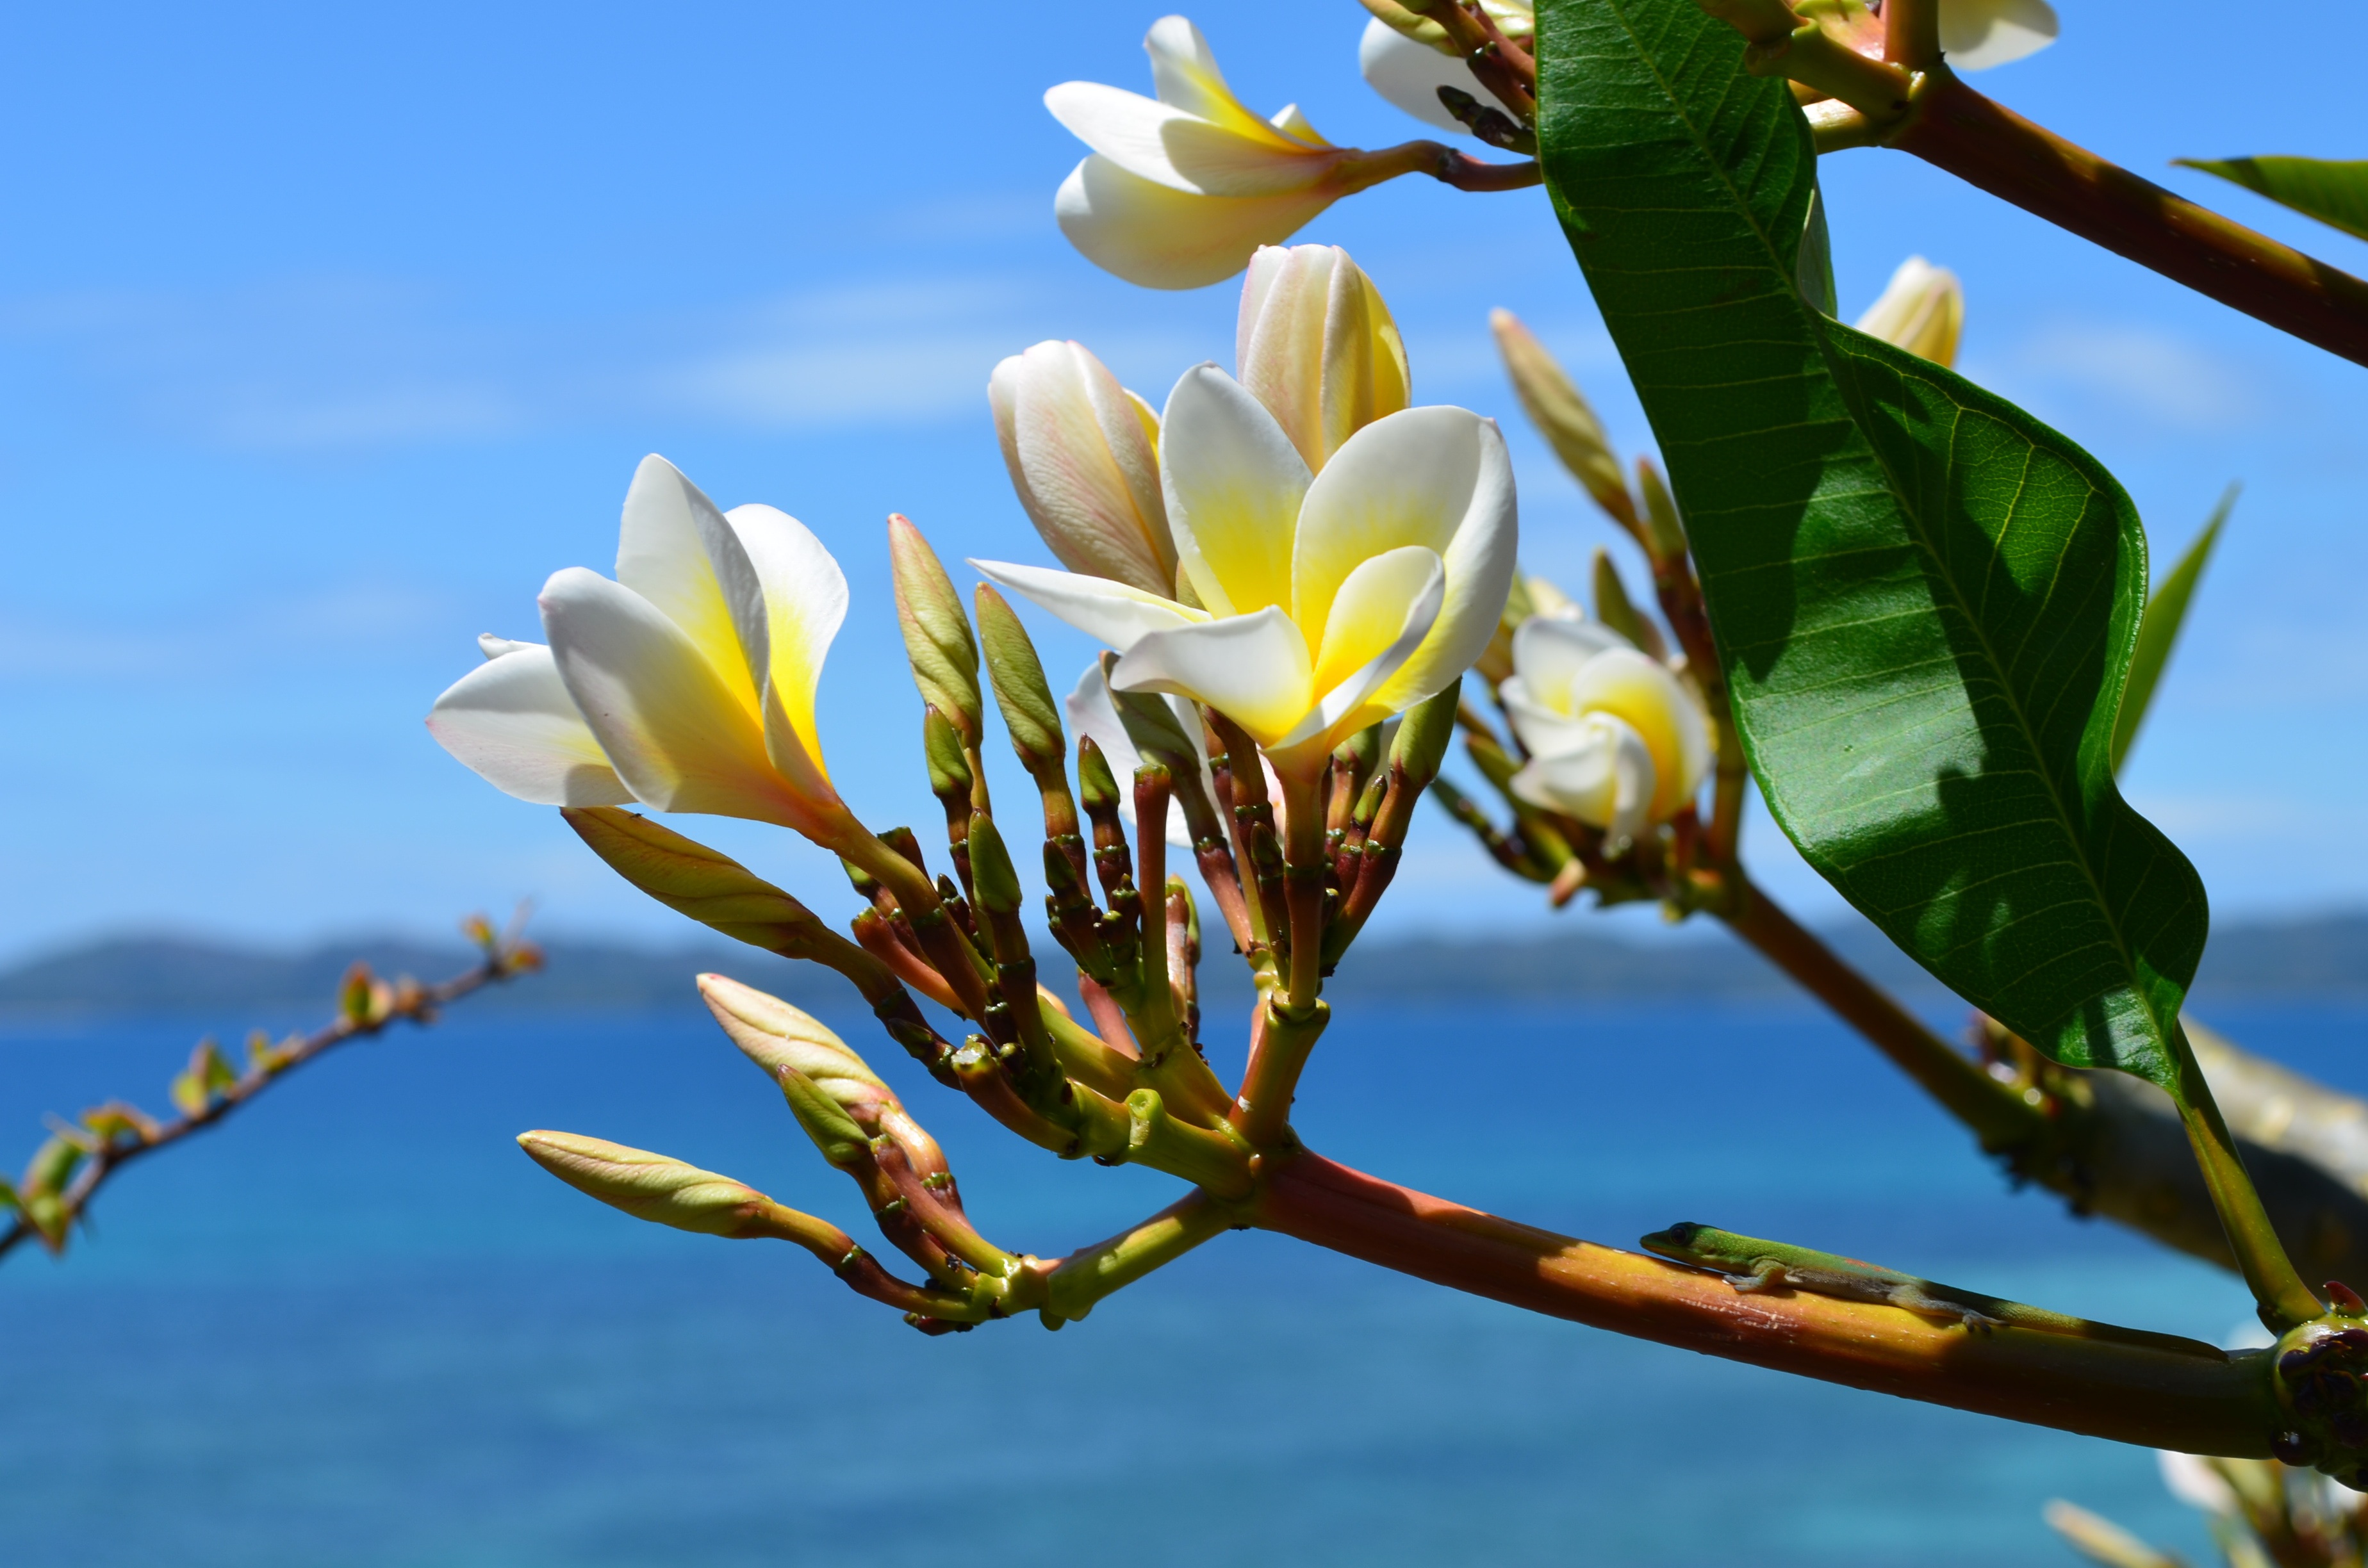
landscape, sea, tree, nature, branch, blossom, plant, sky, sunlight, leaf, flower, summer, travel, green, island, botany, yellow, flora, flowers, madagascar, exotic, magnolia, bud, macro photography, flowering plant, frangipane, plant stem, woody plant, land plant